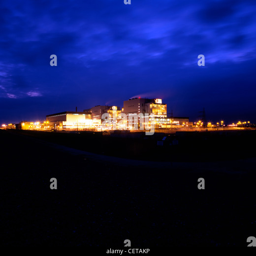
a view toward structure at night .